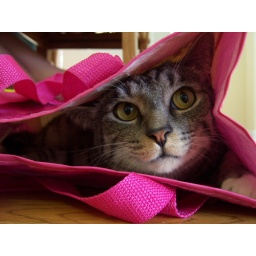
The cat of my hostfamily in Michigan in a plastic bag